Jefferson Barracks National Cemetery

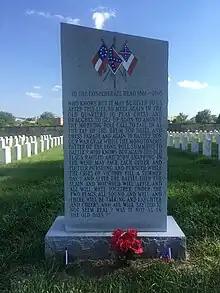
Memorial to the Confederate Dead

It was placed by the Jefferson Barracks Civil War Historical Association, Sons of Confederate Veterans, and the Missouri Society Military Order of the Stars and Bars.